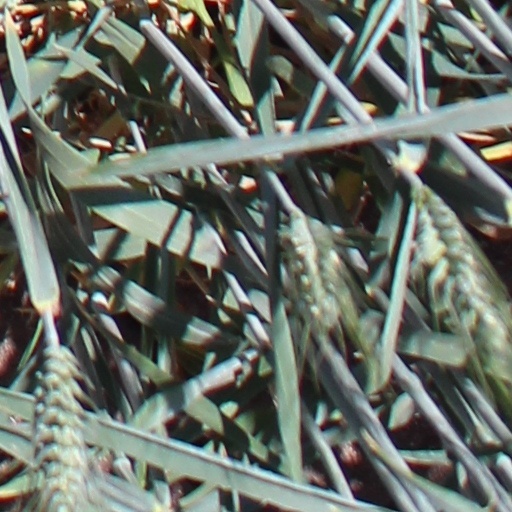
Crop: wheat